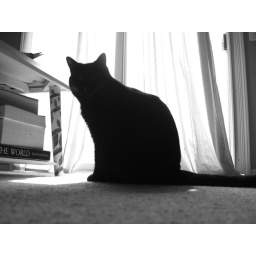
My two cats, Loki and Freya, the grey cat and the black cat, hanging out in front of the window.